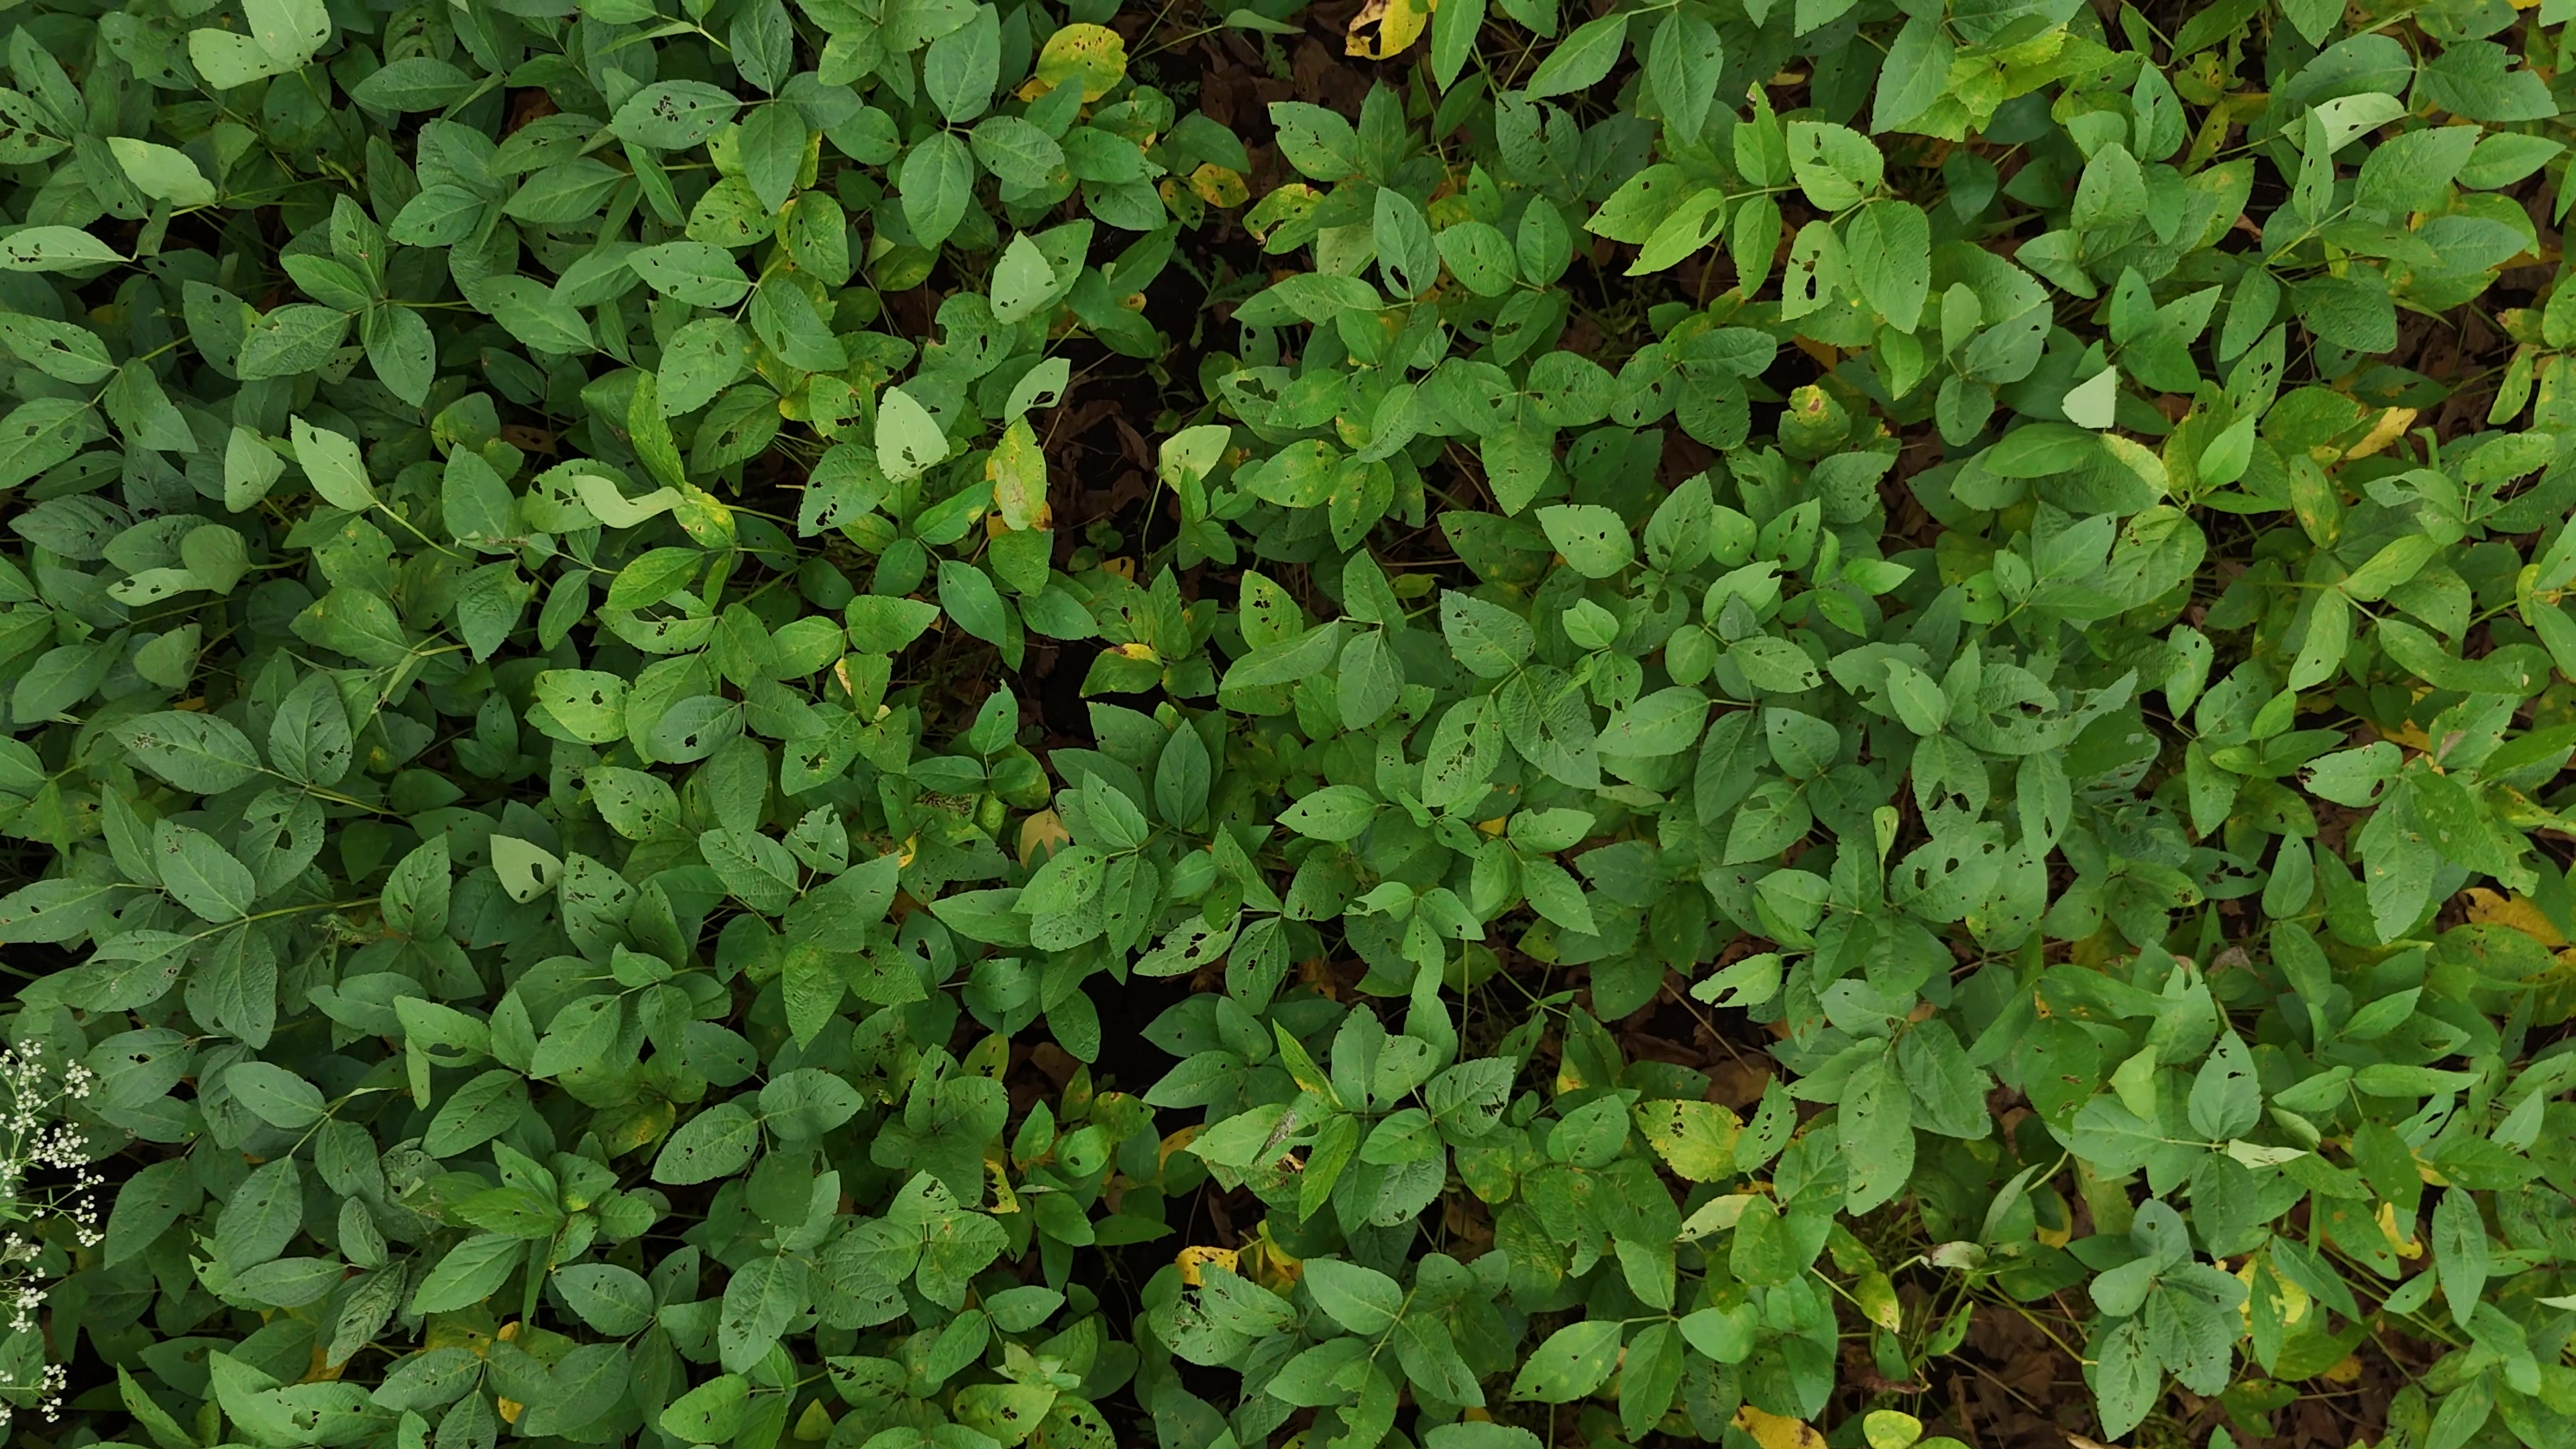
Label: Mosaic